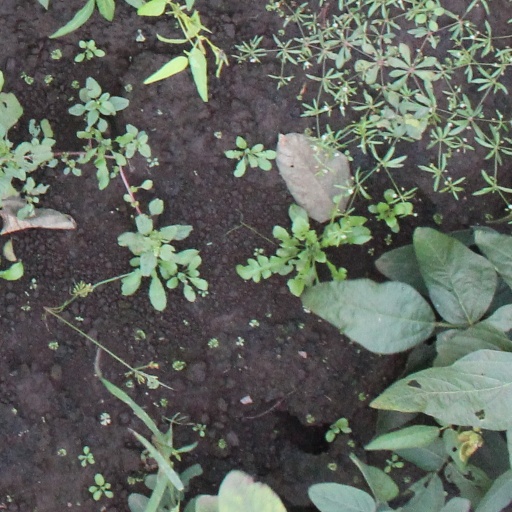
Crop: soybean